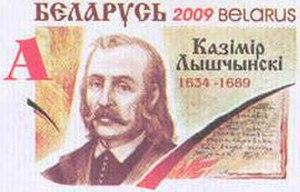
Kazimierz Łyszczyński était un philosophe et aristocrate polonais.